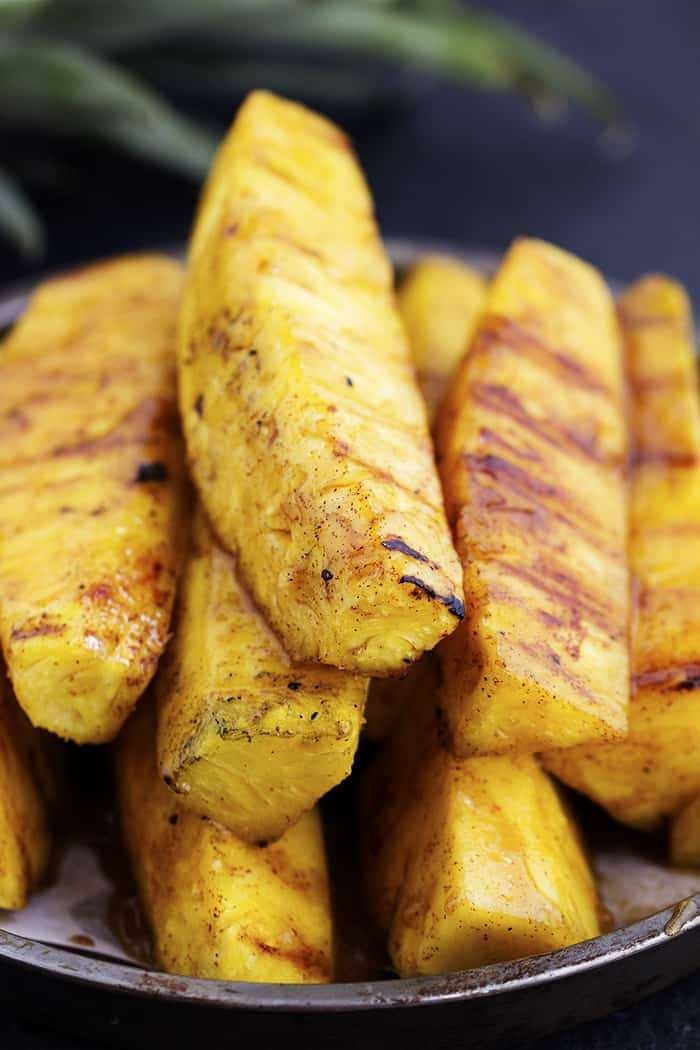
Label: Pineapple